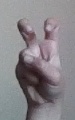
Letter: toot